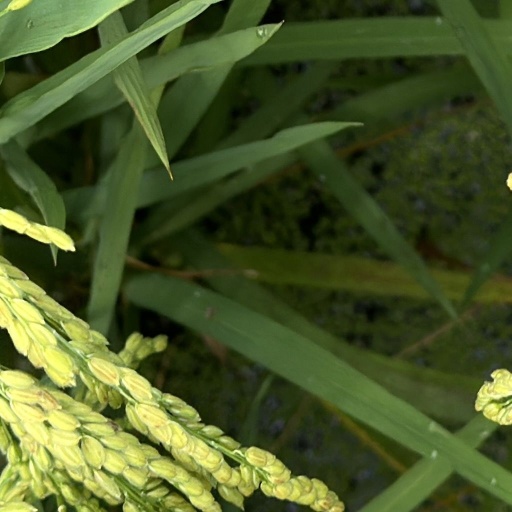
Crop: rice